HSV E Series

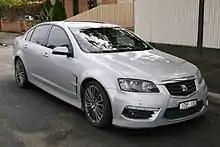
HSV Senator (E-Series 2)

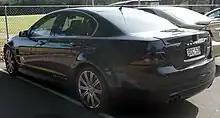
HSV Senator (E-Series)

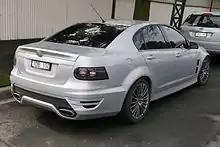
HSV Senator (E-Series 2)

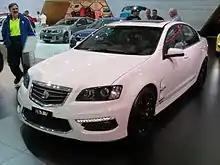
HSV Senator (E-Series 3)

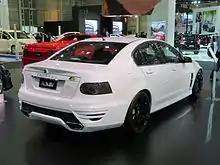
HSV Senator (E-Series 3)

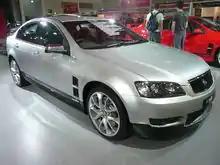
HSV Senator SV08

The E Series Senator Signature is based on the VE Commodore and was released in August 2006 with of power. It is a four-door, 5 seat sedan, is rated to tow a maximum of and is fitted with automatic transmission and leather interior as standard. The development cost for the E Series Senator was more than the VT, VX, Y Series and the Z Series Senators combined. In general, the HSV Senator Signature is a significantly more upmarket form of the Holden Calais-V, with a matching pricetag.